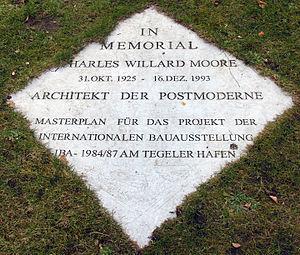
Charles Willard Moore est un architecte américain. Il établit durant sa carrière trois ordres: